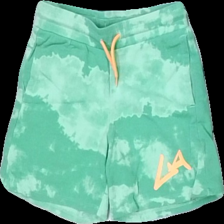
View: front
Type: Shorts
Category: Children
Brand: H&M
Colors: Green, Orange
Material: 85% cotton 15% polyester
Pattern: Other
Cut: Regular
Size: 134
Season: All
Damage location: middle right
Damage 2 location: top right
Price range: 50-100
Recommended usage: Reuse
Description: gröna tie-dye shorts med text på